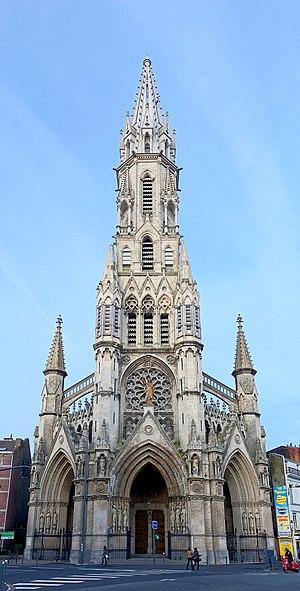
L'église du Sacré-Cœur de Lille.
Cette liste mentionne les dix plus hauts bâtiments de la ville française de Lille. La majorité des bâtiments de cette liste se trouve dans le quartier d'affaires Euralille, à l'est de Lille et la totalité dans le quartier Lille-Centre.
L’église du Sacré-Cœur est une église, située au carrefour de la rue Nationale et de la rue Solférino, dans le quartier Lille-Centre à Lille. Érigée au cours des dernières décennies du XIXᵉ siècle, elle renferme un ensemble de onze vitraux classé monument historique depuis 1983.
La rue Solférino, parfois appelée rue de Solférino, est une voie publique urbaine de la commune de Lille, dans le département français du Nord en région Hauts-de-France.